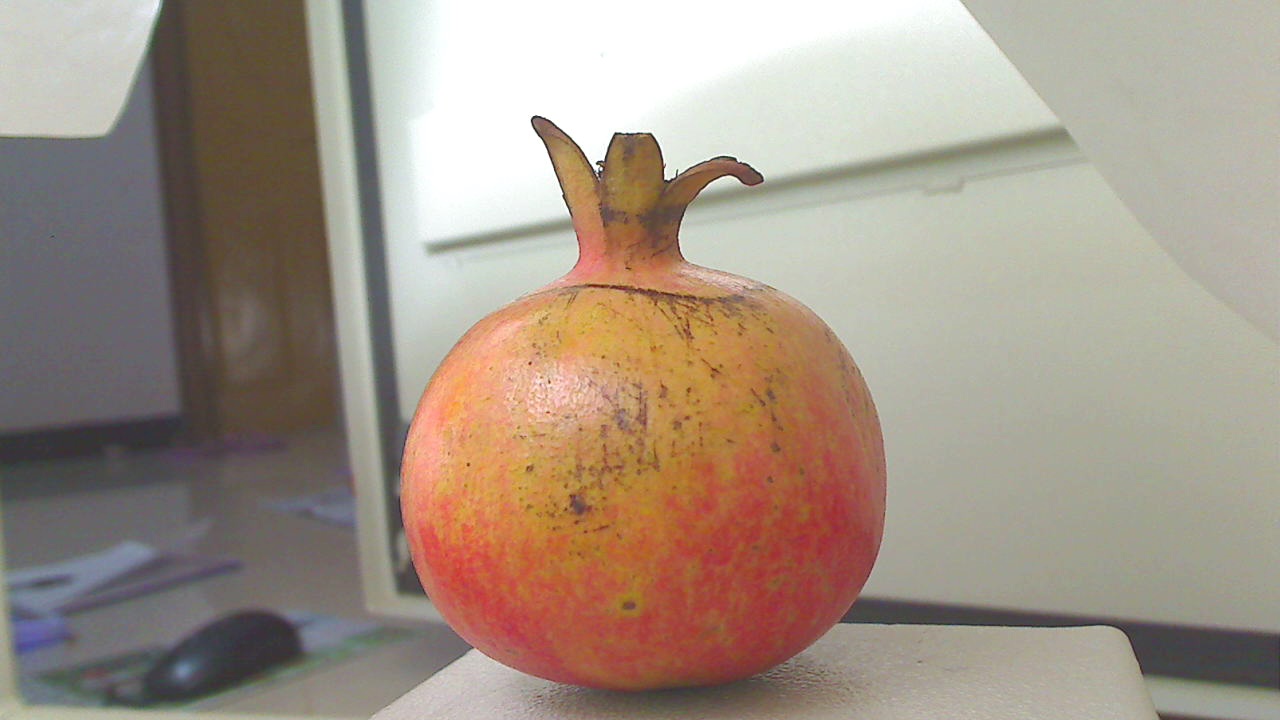
Grade: grade-3
Quality: quality-1